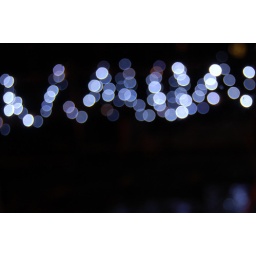
Christmas lights strung out on the fence in front of my window